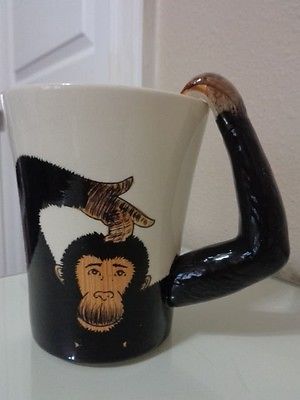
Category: mug